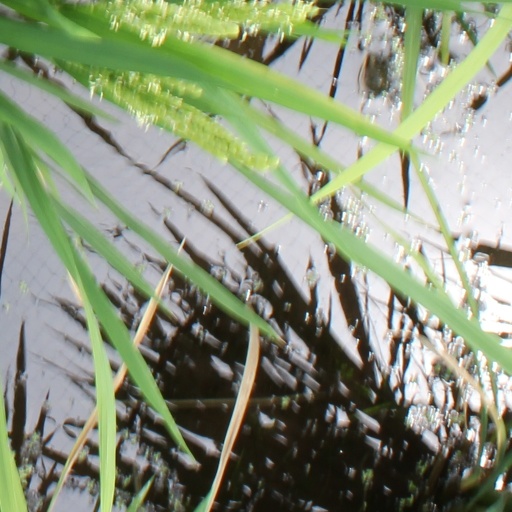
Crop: rice